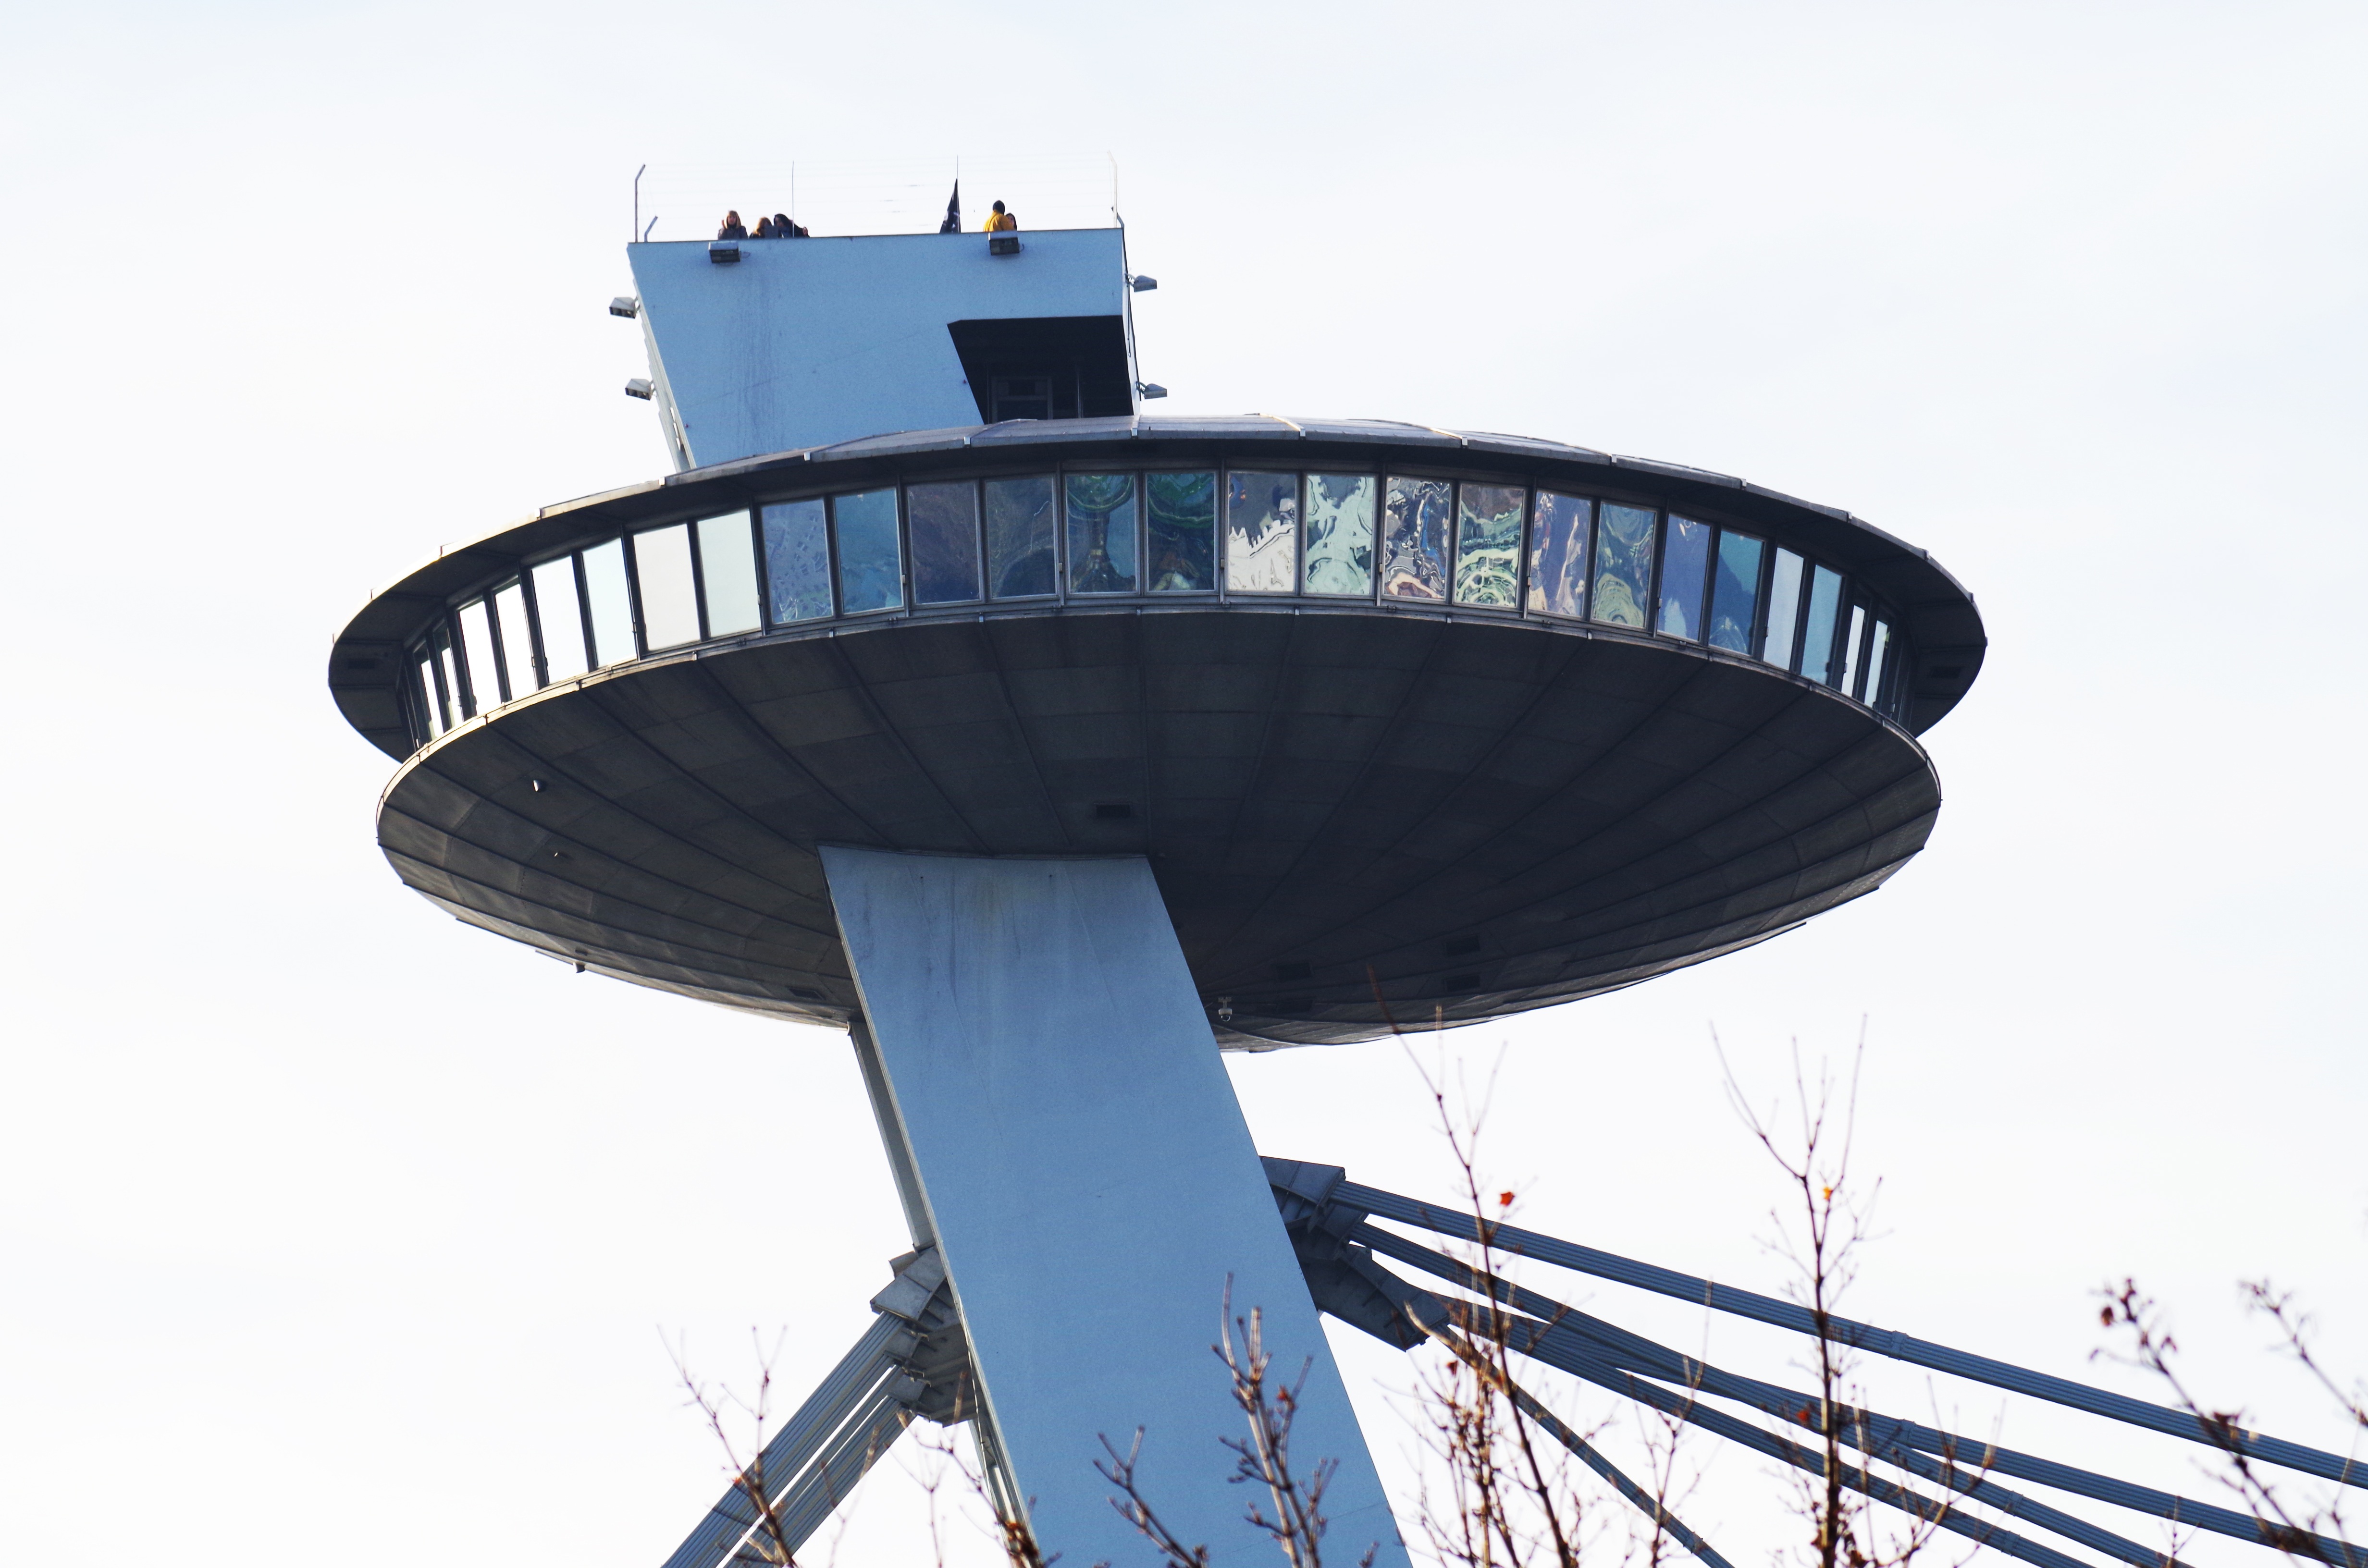
bridge, restaurant, ship, vehicle, tower, symbol, mast, blue, ufo, views, watercraft, bratislava, slovakia, control tower